Oryzomys

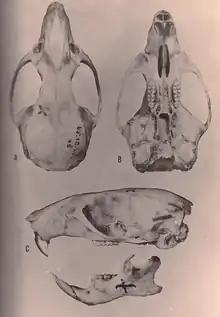
Holotype skull of "O. antillarum", seen from above (A), below (B) and the left (C)

"Oryzomys" species have a large skull with a short rostrum and high braincase. The interorbital region, located between the eyes, is narrowest to the front and is flanked by well-developed beads at its margins. The zygomatic plate is broad and has a well-developed zygomatic notch at its front. The zygomatic arch is robust and contains a small but distinct jugal bone. The interparietal bone, part of the roof of the braincase, is narrow and short; its narrowness is a synapomorphy for "O. couesi" plus the marsh rice rat according to Weksler's analysis. The incisive foramina are long, with their back margin at the front of the first molars or further back. The palate is also long, extending beyond the back margin of the maxillary bone, and is perforated near the third molars by well-developed posterolateral palatal pits. There is no alisphenoid strut, an extension of the alisphenoid bone that in some other oryzomyines separates two foramina in the skull. The auditory bullae are large. The condition of the arteries in the head is highly derived. In the mandible (lower jaw), the coronoid process, a process at the back, is well developed and the capsular process, a raising of the mandibular bone housing the root of the lower incisor, is conspicuous.